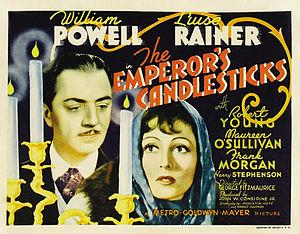
Le Secret des chandeliers est un film américain réalisé par George Fitzmaurice, sorti en 1937.